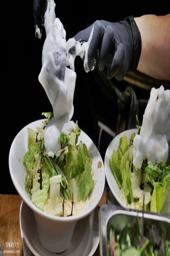
 ramen